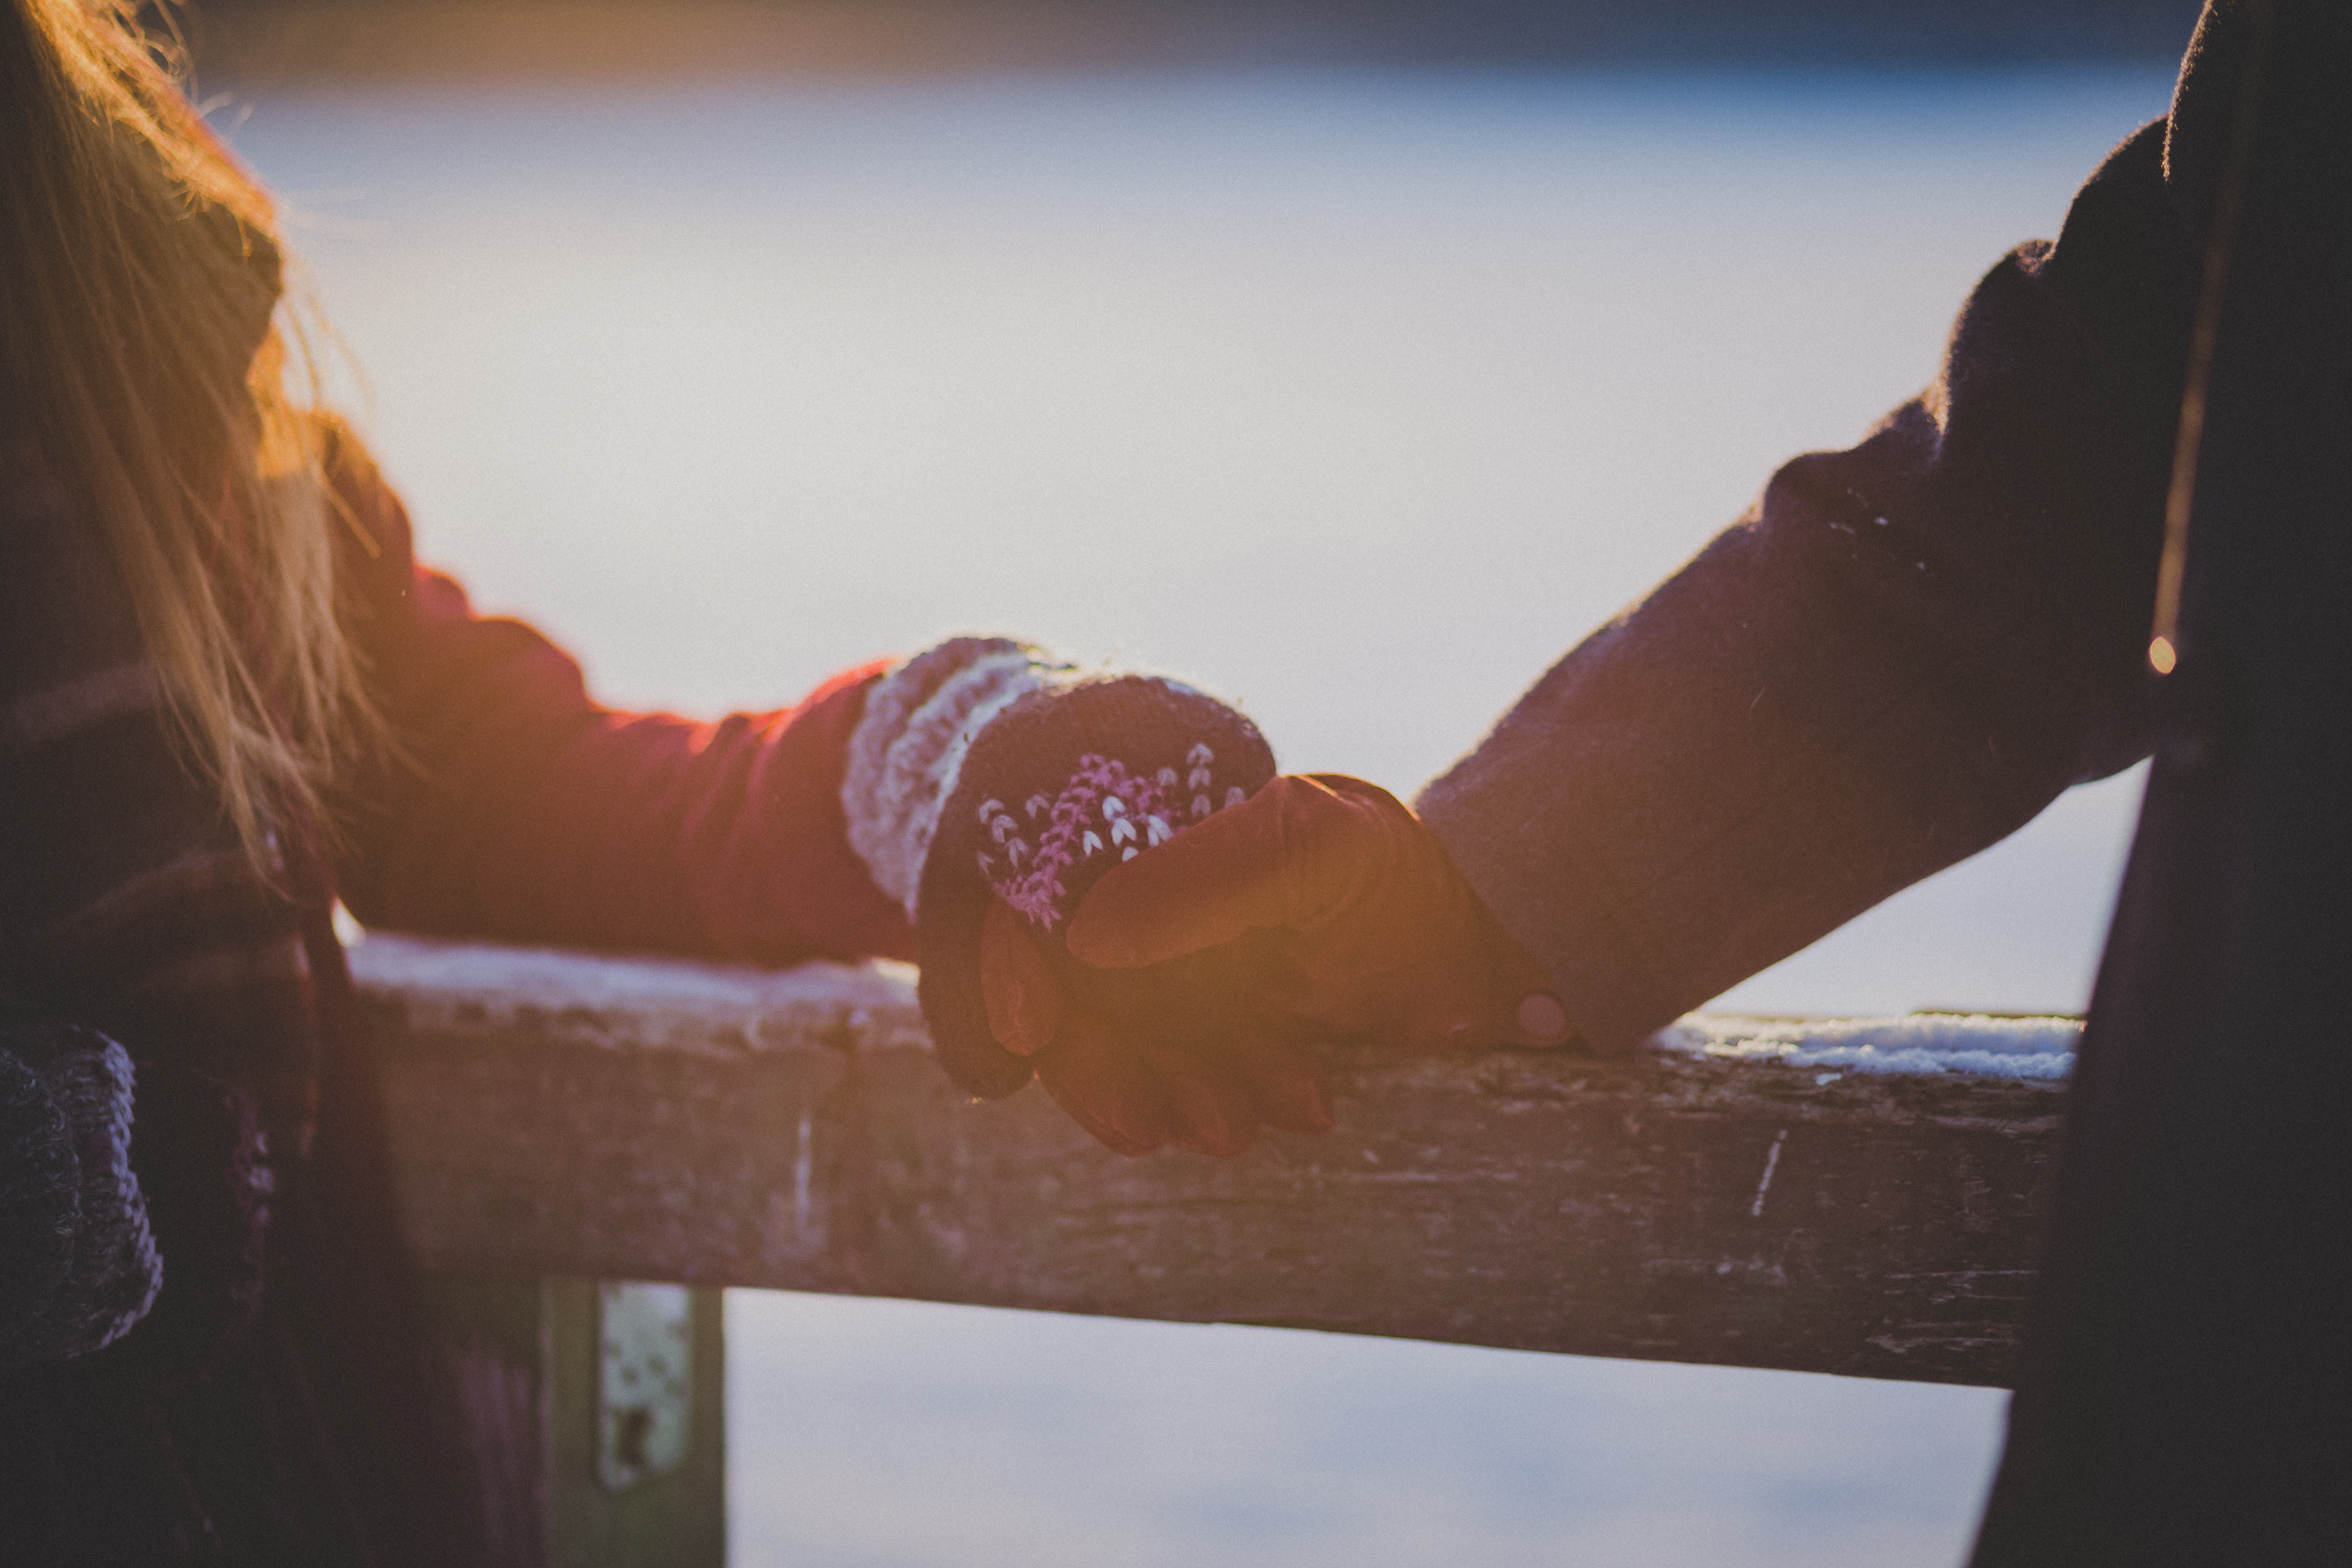
hand, person, light, girl, glove, photography, sunlight, morning, love, model, reflection, red, color, couple, romance, blue, holding hands, human body, hands, eye, photograph, skin, beauty, image, organ, emotion, interaction